Eucalyptus dendromorpha

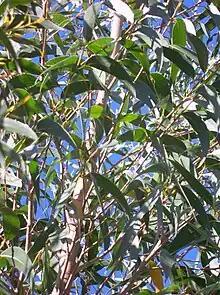
leaves

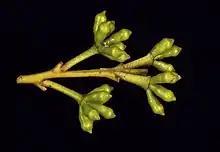
flower buds

"Eucalyptus dendromorpha" is a tree that typically grows to a height of but sometimes to , and forms a lignotuber. It has rough, compacted scaly, flaky or short-fibrous bark on the base of the trunk, smooth grey or white bark above, the smooth bark often with insect scribbles. Young plants and coppice regrowth have elliptic leaves that are glossy green but paler on the lower surface, long and wide. Adult leaves are the same glossy green on both sides, lance-shaped to curved, long and wide on a petiole long. The flower buds are arranged in leaf axils in groups of seven, nine or eleven, on an unbranched peduncle long, the individual buds on a pedicel long. Mature flower buds are oval to club-shaped, long and wide with a conical to rounded operculum with a small point on the tip. Flowering mainly occurs in December and January and the flowers are white. The fruit is a woody cup-shaped or barrel-shaped capsule long and wide on a pedicel long and with the valves enclosed below the rim of the fruit.